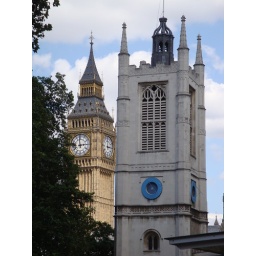
St. Margaret's church tower in foreground, Parliament clock tower in background.